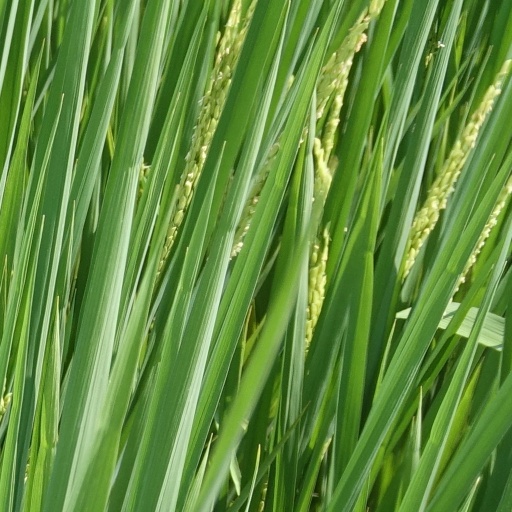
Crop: rice